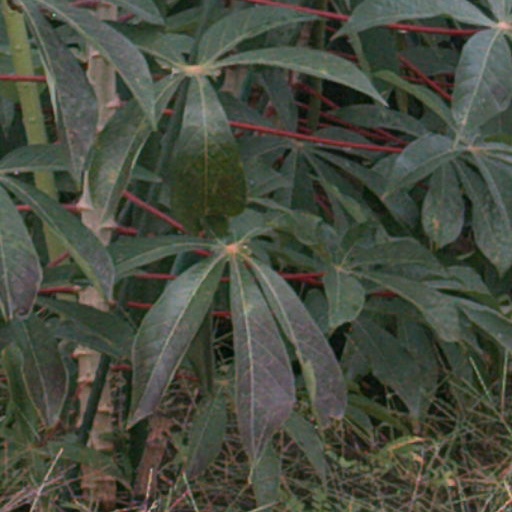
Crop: cassava